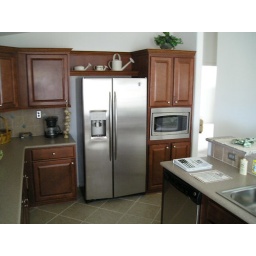
Stainless stell side by side refrigerator and wall oven